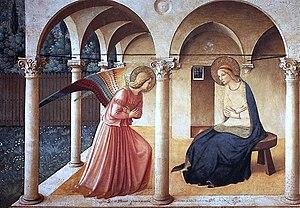
Fra Angelico : Dissemblance et figuration est le titre d'un ouvrage, édité pour la première fois en 1990, du philosophe Georges Didi-Huberman.
Un cantique est un chant donné à la louange d'un sentiment religieux. Son nom provient du latin canticum qui signifie chant ecclésiastique, à savoir chant biblique. Le terme recouvre donc tous les chants dans la bible, à l'exception des psaumes qui y forment un livre à eux seuls. Aussi le cantique se distingue-t-il notamment de l'hymne ayant la même fonction, mais qui est un texte non biblique, et composé plus récemment.
Le Logos est une notion empruntée à la philosophie hellénistique qui signifie « parole », au sens premier, mais aussi « raison, intelligence », et qu'on traduit par le terme Verbe ou Parole dans les textes anciens. Le titre 'Logos' est donné à Jésus par saint Jean dans le prologue de son Évangile. De là s'est développée la théologie chrétienne du 'Verbe de Dieu': le Logos s'est fait chair en la personne de Jésus-Christ.
Chronologie des arts plastiques
Les vêpres sont un office dont le nom vient du latin ecclésiastique vespera, qui désigne l'office divin que l'on célèbre le soir. Ce mot latin est lui-même une translittération du mot grec ἕσπερος / hésperos, qui veut dire « coucher du Soleil ».